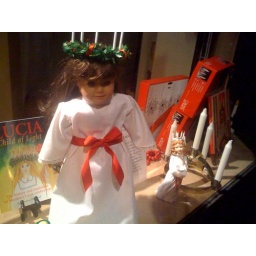
The non-Swedish American Girl doll dressed up in her St Lucia attire in the window at the Swedish American Museum.